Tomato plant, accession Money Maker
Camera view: tilt-top (135 deg); turntable rotation: 90 degrees
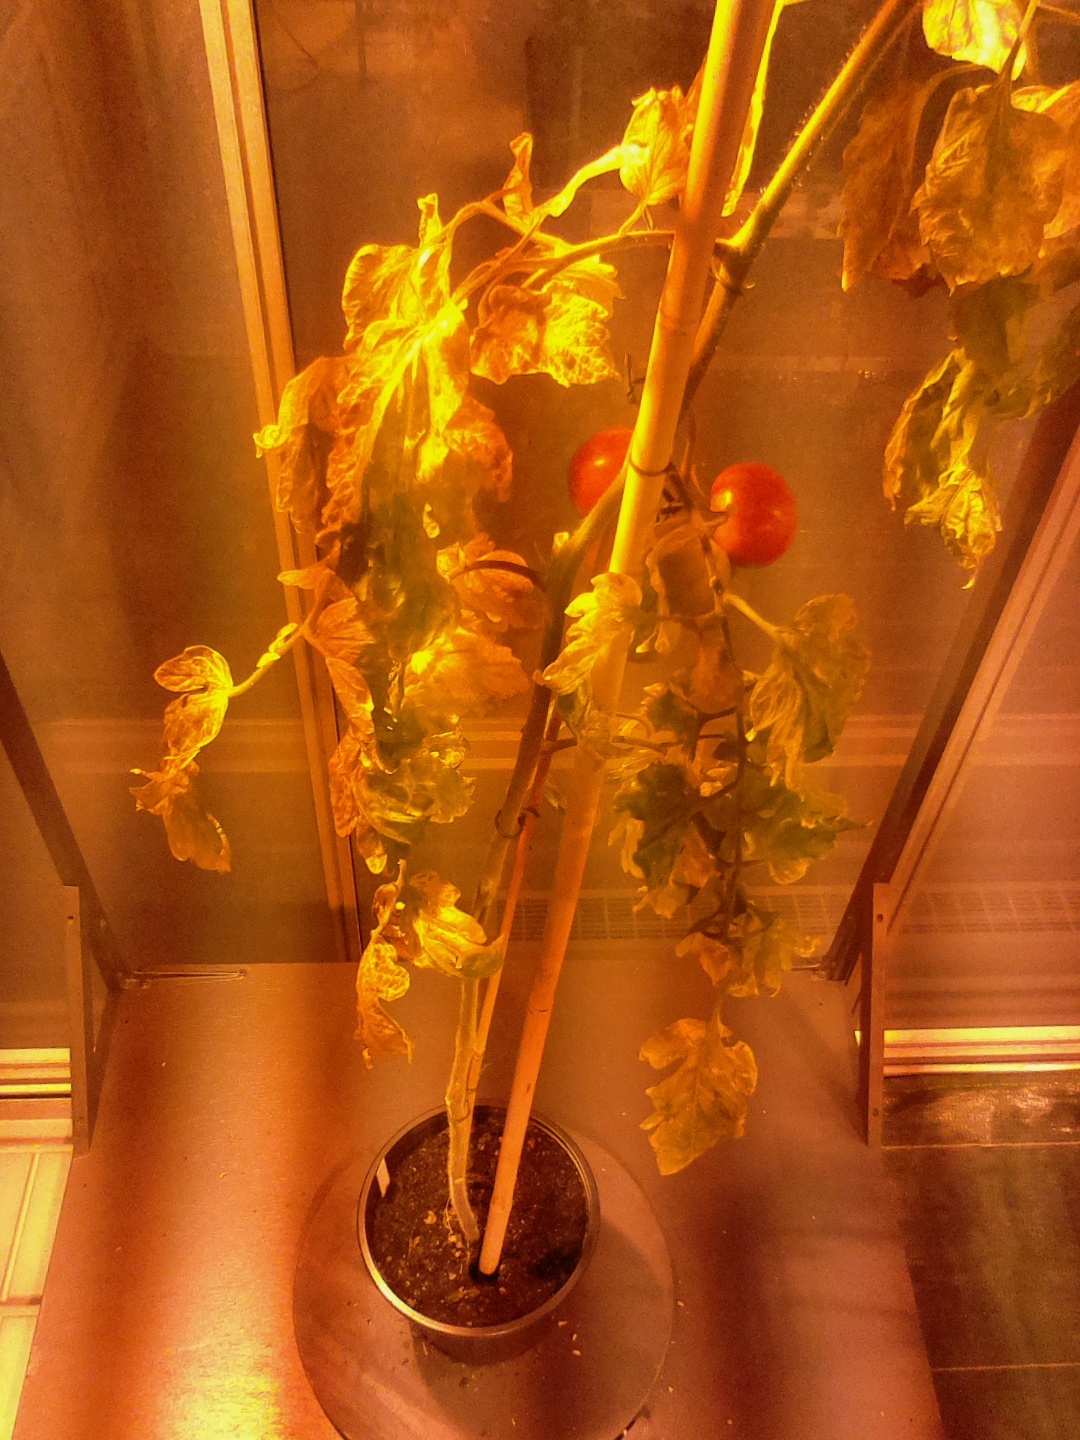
BBCH growth stage 84: 40%-50% of fruits show typical fully ripe color